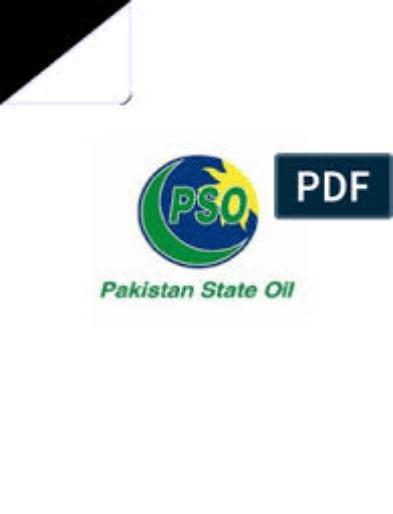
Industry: Transportation